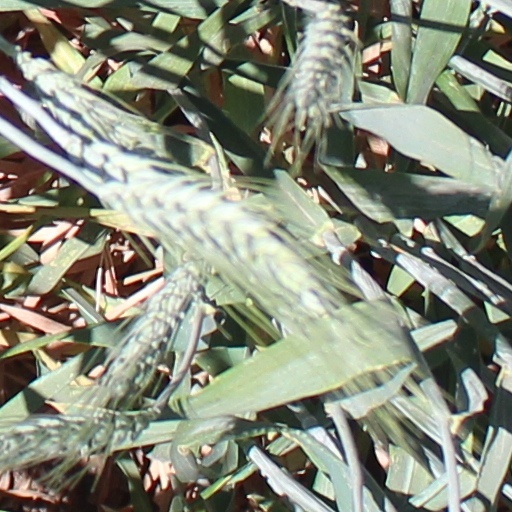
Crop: wheat